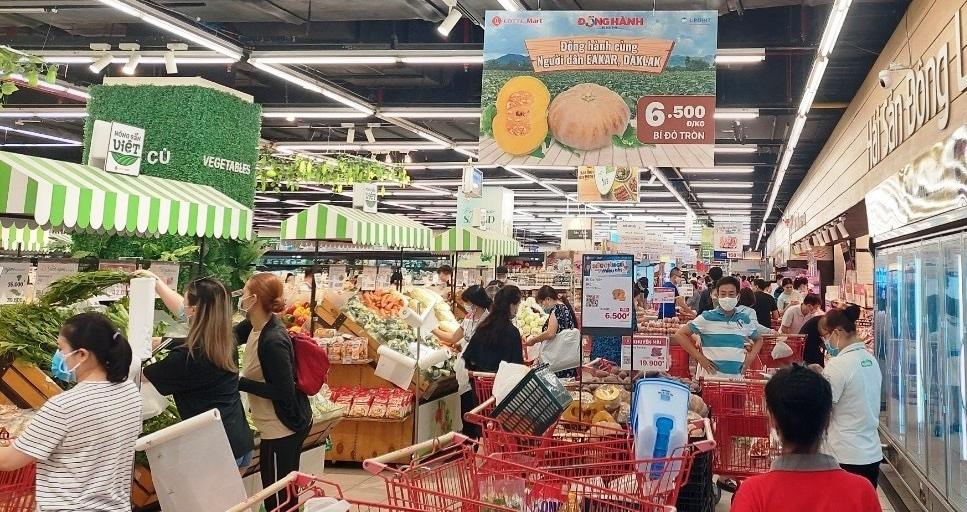
đây là khung cảnh chụp ở bên trong một siêu thị